Herne Hill, Victoria

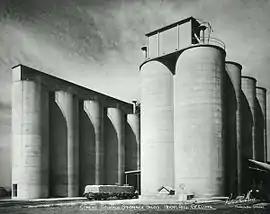
Cement storage silos

Herne Hill is a residential suburb of Geelong, Victoria, Australia. At the 2016 census, Herne Hill had a population of 3,413. It is in the federal Division of Corio, and its postcode is 3218.